The Most Happy Fella

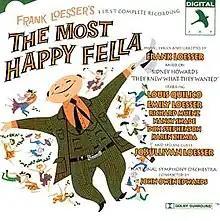
London studio cast recording

The Most Happy Fella is a 1956 musical with a book, music, and lyrics by Frank Loesser. The story, about a romance between an older man and younger woman, is based on the 1924 play "They Knew What They Wanted" by Sidney Howard. The show is described by some theatre historians and critics as operatic. The original Broadway production ran for 14 months and it has enjoyed several revivals, including one staged by the New York City Opera.